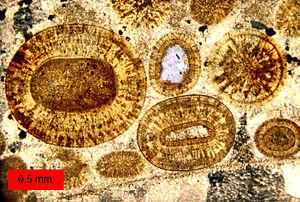
Coupe/lamelle d'ooide calcaire de la formation du Carmel, Jurassique-moyen, Sud de l'Utah (USA). Les nucléus (noyaux autour desquels les ooïdes se sont constitués sont bien visibles.
En géologie, les ooïdes sont des grains millimétriques, sphériques et non-biologiques qui se développent principalement dans les eaux tropicales et peu profondes. Ils se forment par cristallisation successives de couches, généralement composées de carbonate de calcium, autour d'un nucleus. Les cristaux sont généralement organisés de façon radiale mais peuvent aussi croître sans suivre de géométrie particulière. Une roche composée d'ooïdes est appelée oolite Dans certains cas les ooïdes peuvent être composés d'autres minéraux : hématites pour les "oolites de fer", Chamosite, phosphate.
La classification de Folk concerne les roches carbonatées, il essaie de nommer ces roches en observant différentes caractéristiques. Il existe une autre classification pour ces calcaires : la classification de Dunham.
Grainstone, est un terme d'origine anglo-saxonne.
La cimentation, appelée aussi induration, est une phase de la diagenèse, correspondant à la formation d'un ciment, précipité secondaire de substances minérales dissoutes dans les espaces libres au cours de la lithification des sédiments. Ce ciment est un matériau présent entre les grains et donnant la cohérence à la roche. Le ciment peut avoir ou non la même composition minéralogique que les grains.
La pierre de Bath est un calcaire oolithique comprenant des fragments granulaires de carbonate de calcium.